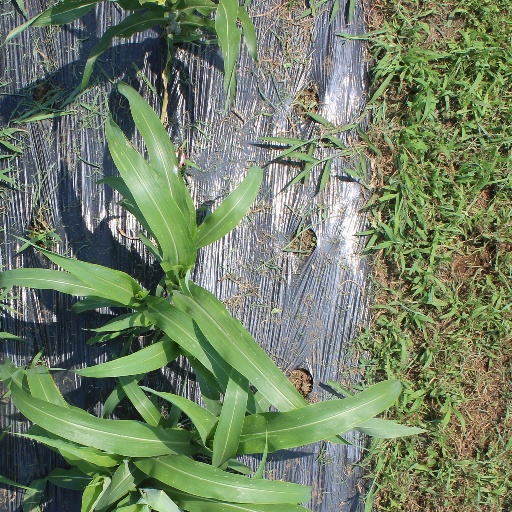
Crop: sorghum